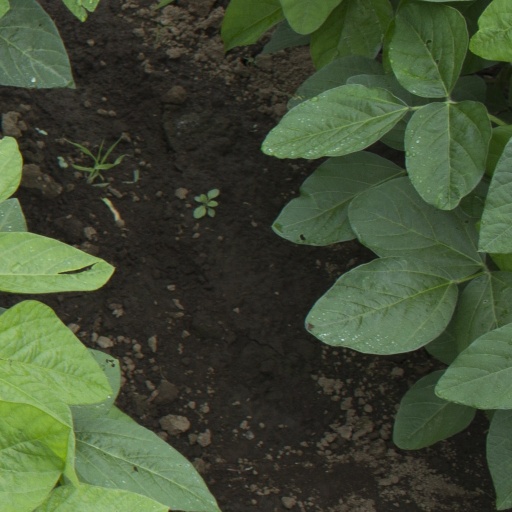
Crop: soybean